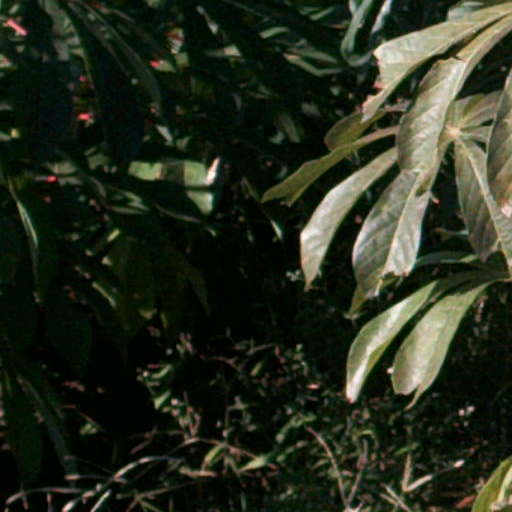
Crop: cassava